University of Nebraska–Lincoln

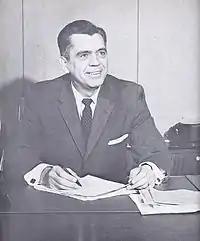
Clifford M. Hardin was chancellor from 1954 to 1968.

By the mid-1950s, the University of Nebraska's enrollment surpassed 18,000, nearly triple what it was before the war. New dormitories were constructed and the Nebraska Center for Continuing Education (now Hardin Hall) was established on Farm Campus to provide adequate living accommodations for the growing student body. Around this time, University of Chicago dean of agriculture Clifford M. Hardin was selected as Nebraska's twelfth chancellor; at thirty-eight, Hardin was the youngest university president in the country. Though not an avid fan of the sport himself, Hardin prioritized the re-establishment of Nebraska as a national football power and attempted to hire high-profile head coach Duffy Daugherty from Michigan State. Daugherty declined, but suggested Hardin contact Wyoming head coach Bob Devaney. Over the next forty years, Devaney and his successor Tom Osborne created one of college football's great dynasties, claiming five national championships between them. Hardin later said that after the Depression, he "felt the state needed something to rally around."